Coronations in Poland

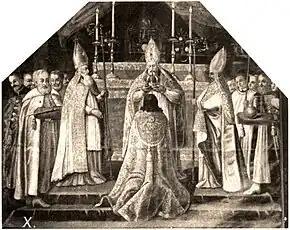
Coronation of John II Casimir Vasa

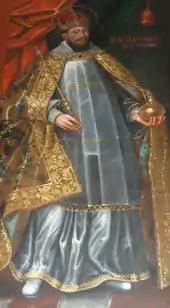
Sigismund III of Poland as rex sacerdos in coronation robe, (depicted as Saint Stephen I of Hungary)

Coronations in Poland officially began in 1025 and continued until 1764, when the final king of an independent Poland, Stanisław August Poniatowski, was crowned at St. John's Cathedral in Warsaw. Most Polish coronations took place at the Wawel Cathedral in Kraków, but crownings also occurred in Poznań and at Gniezno Cathedral. Whenever practical, Polish coronations were conducted as close as possible as to the date of the previous sovereign's funeral. This was explained by Joachim Bielski in the sixteenth century as "osoba umiera, korona nie umiera", or "the person dies, the crown dies not". With the emergence of an independent, republican Poland after World War I, coronations in the Polish state have been rendered obsolete.